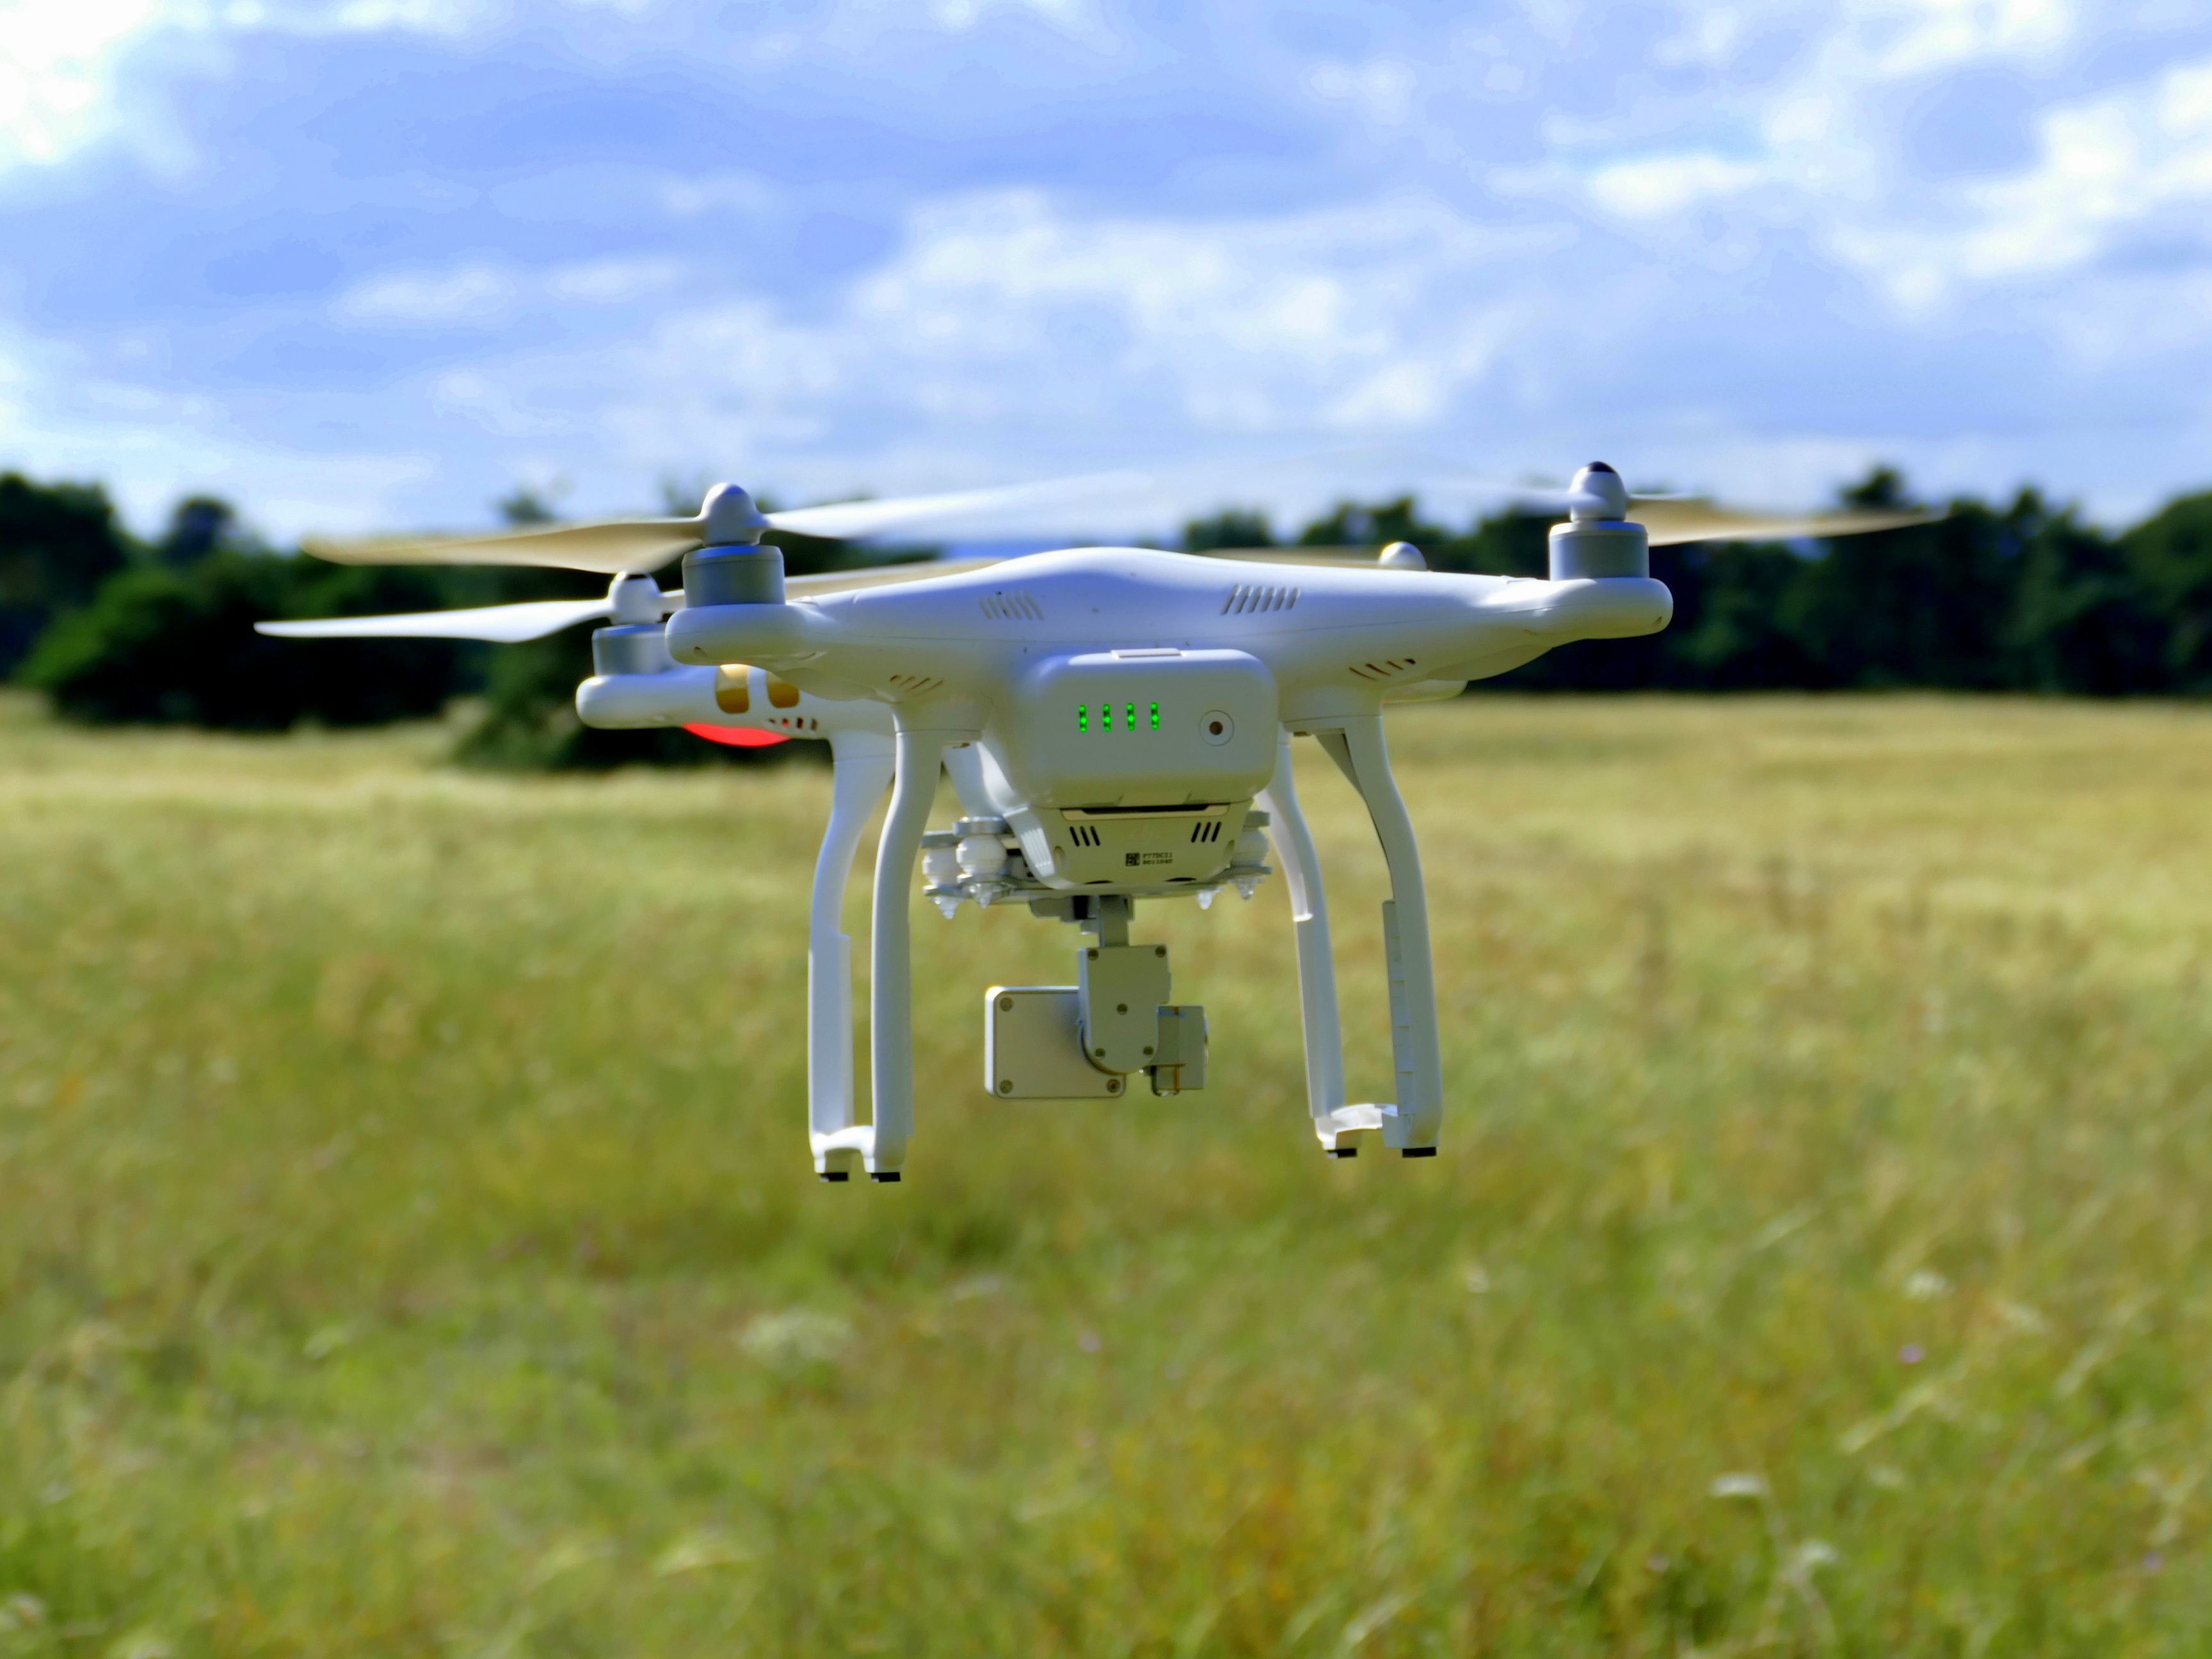
lawn, meadow, fly, aircraft, vehicle, aviation, flight, machine, helicopter, drone, ecosystem, quadcopter, rotor blades, aerial videography